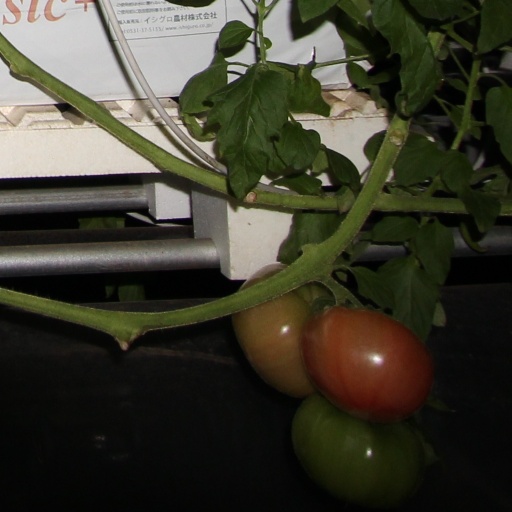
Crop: tomato